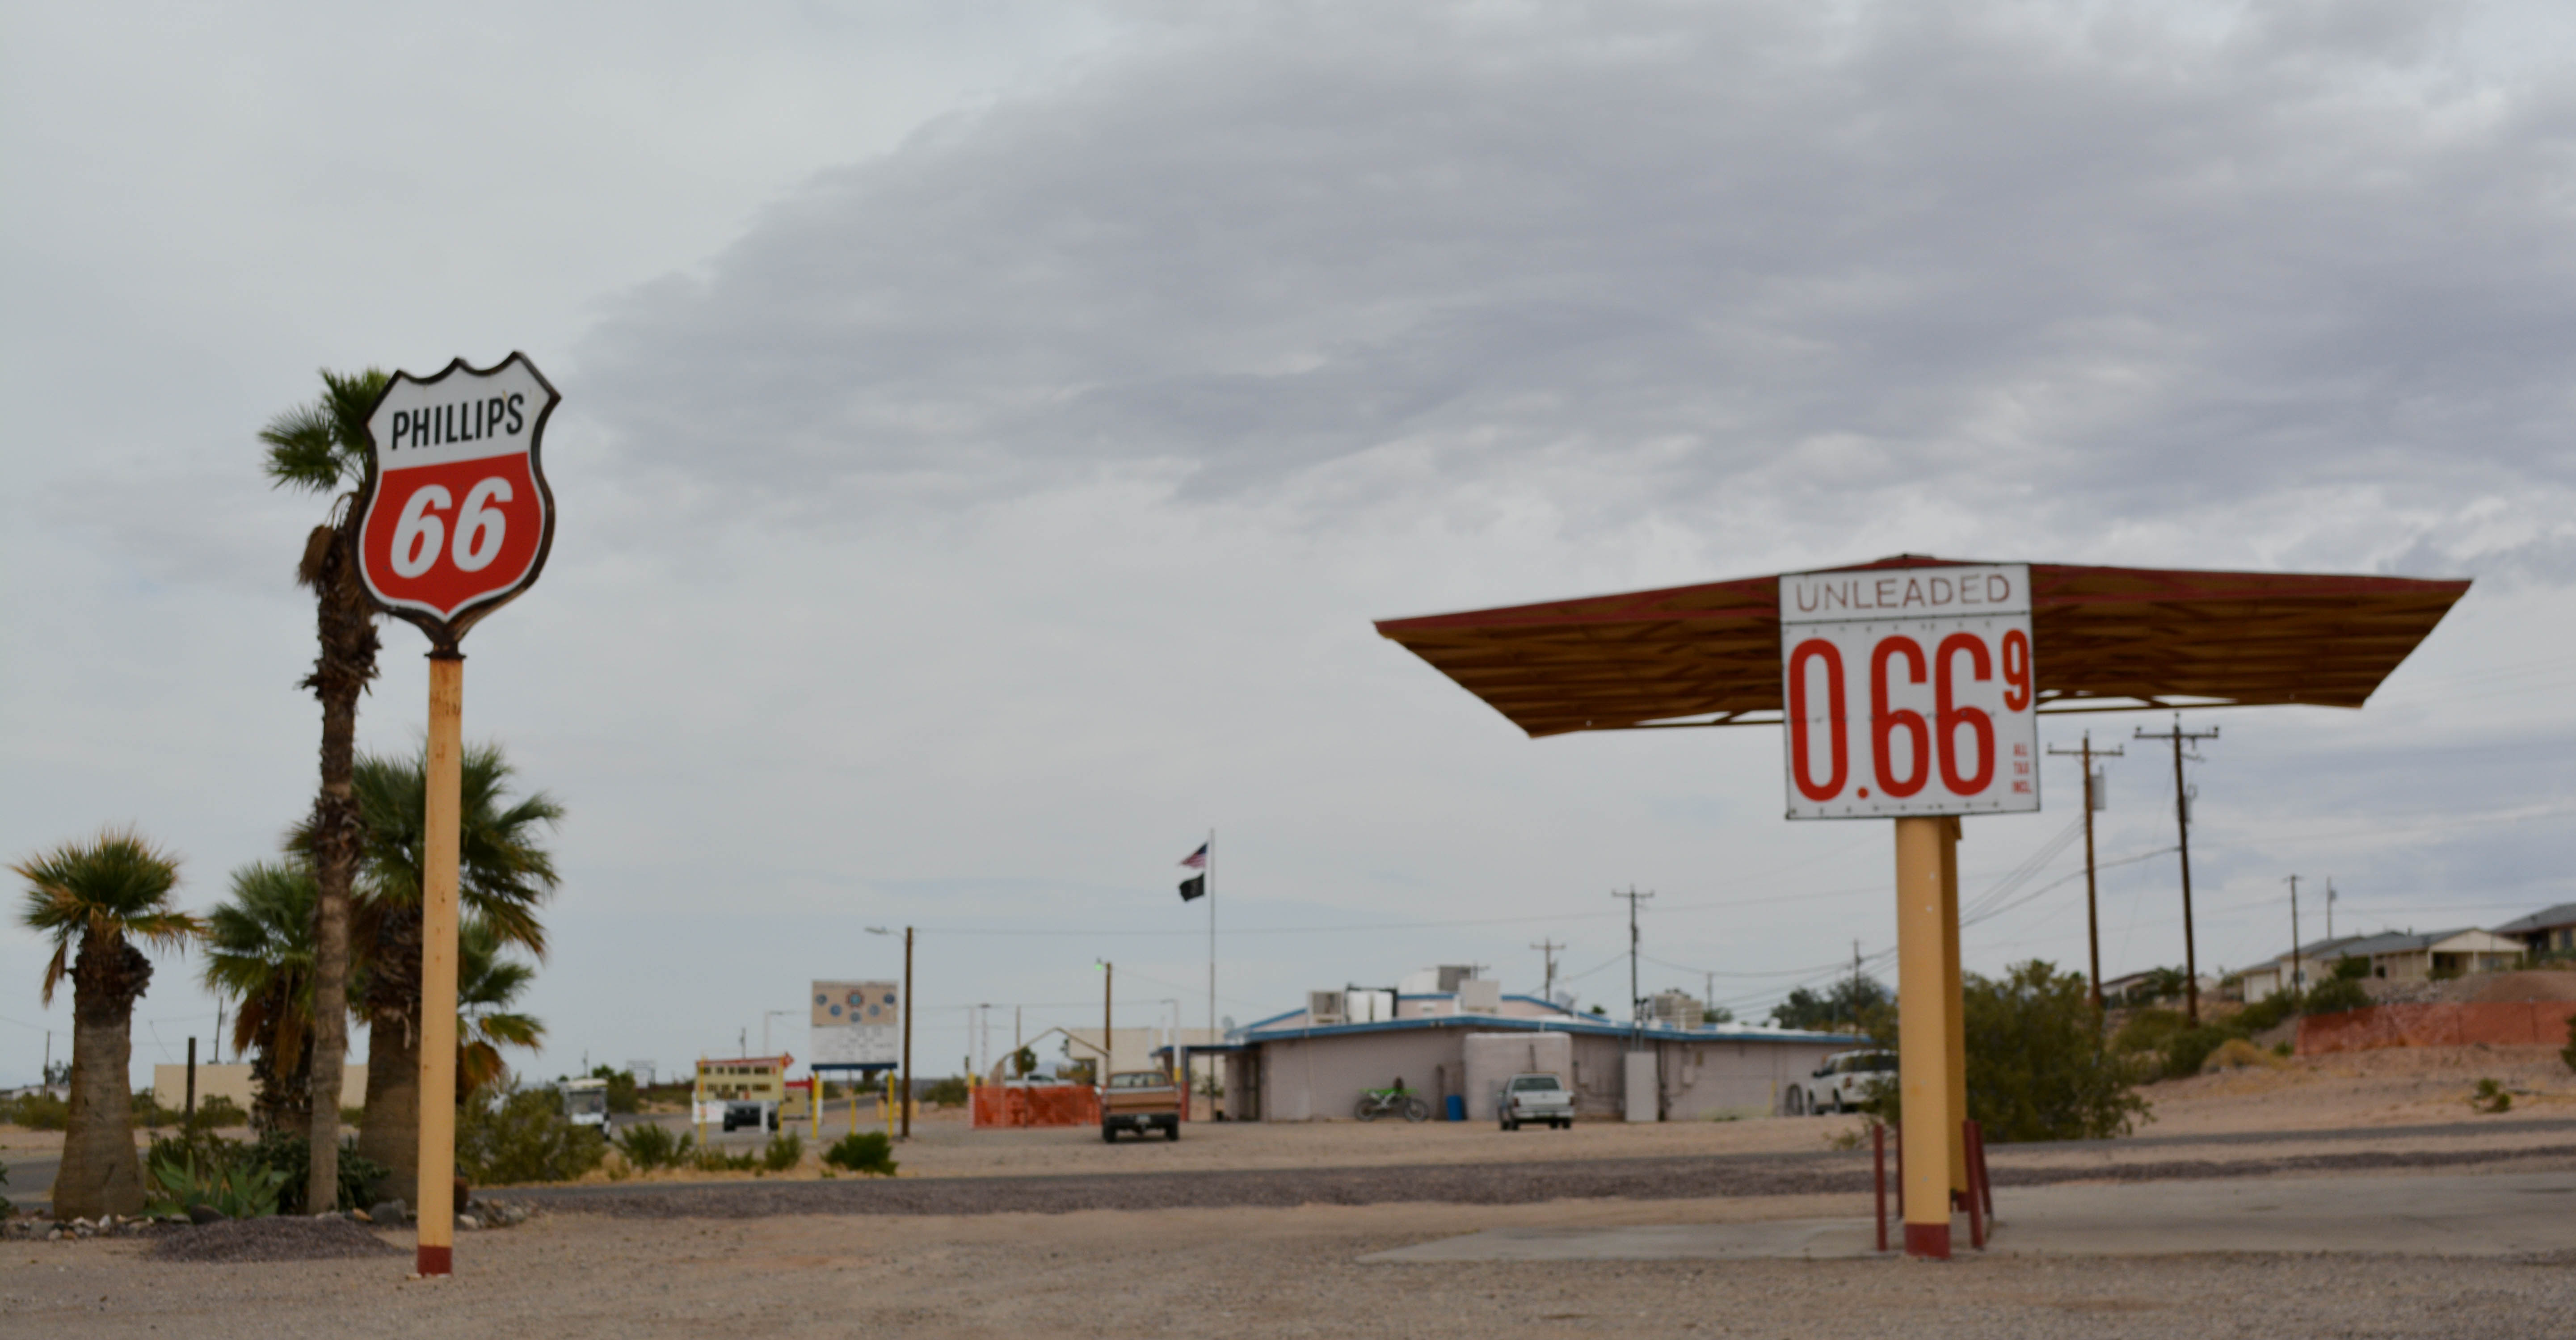
beach, boardwalk, advertising, walkway, sign, signage, lighting, traffic sign